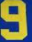
Number: 9